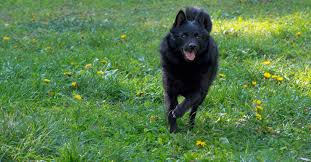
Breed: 201-n000024-schipperke